Royal National Rose Society

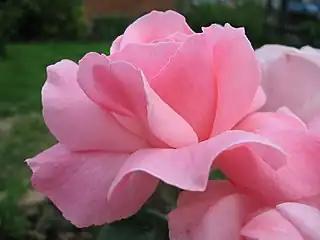
'Queen Elizabeth', 1955 Gold Medal

The Royal National Rose Society, originally named "The National Rose Society", was the inspiration of Rev Dr Reynolds Hole, an Anglican priest, author and horticulturalist. In 1858, he founded the first National Rose Show at St James's Hall on Piccadilly, London. The show was considered a great success with 2000 attendees. By 1860, the popular rose exhibition was being held at the Crystal Palace, with 16,000 rose enthusiasts in attendance.